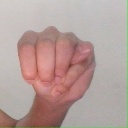
अक्षर: म